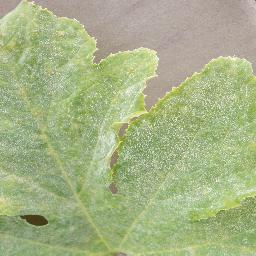
Label: Squash___Powdery_mildew